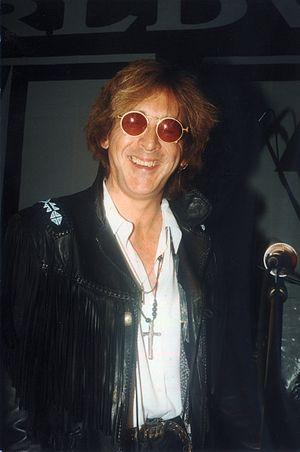
Peter Criss, né George Peter John Criscuola le 20 décembre 1945, à Brooklyn, New York, est un musicien américain.